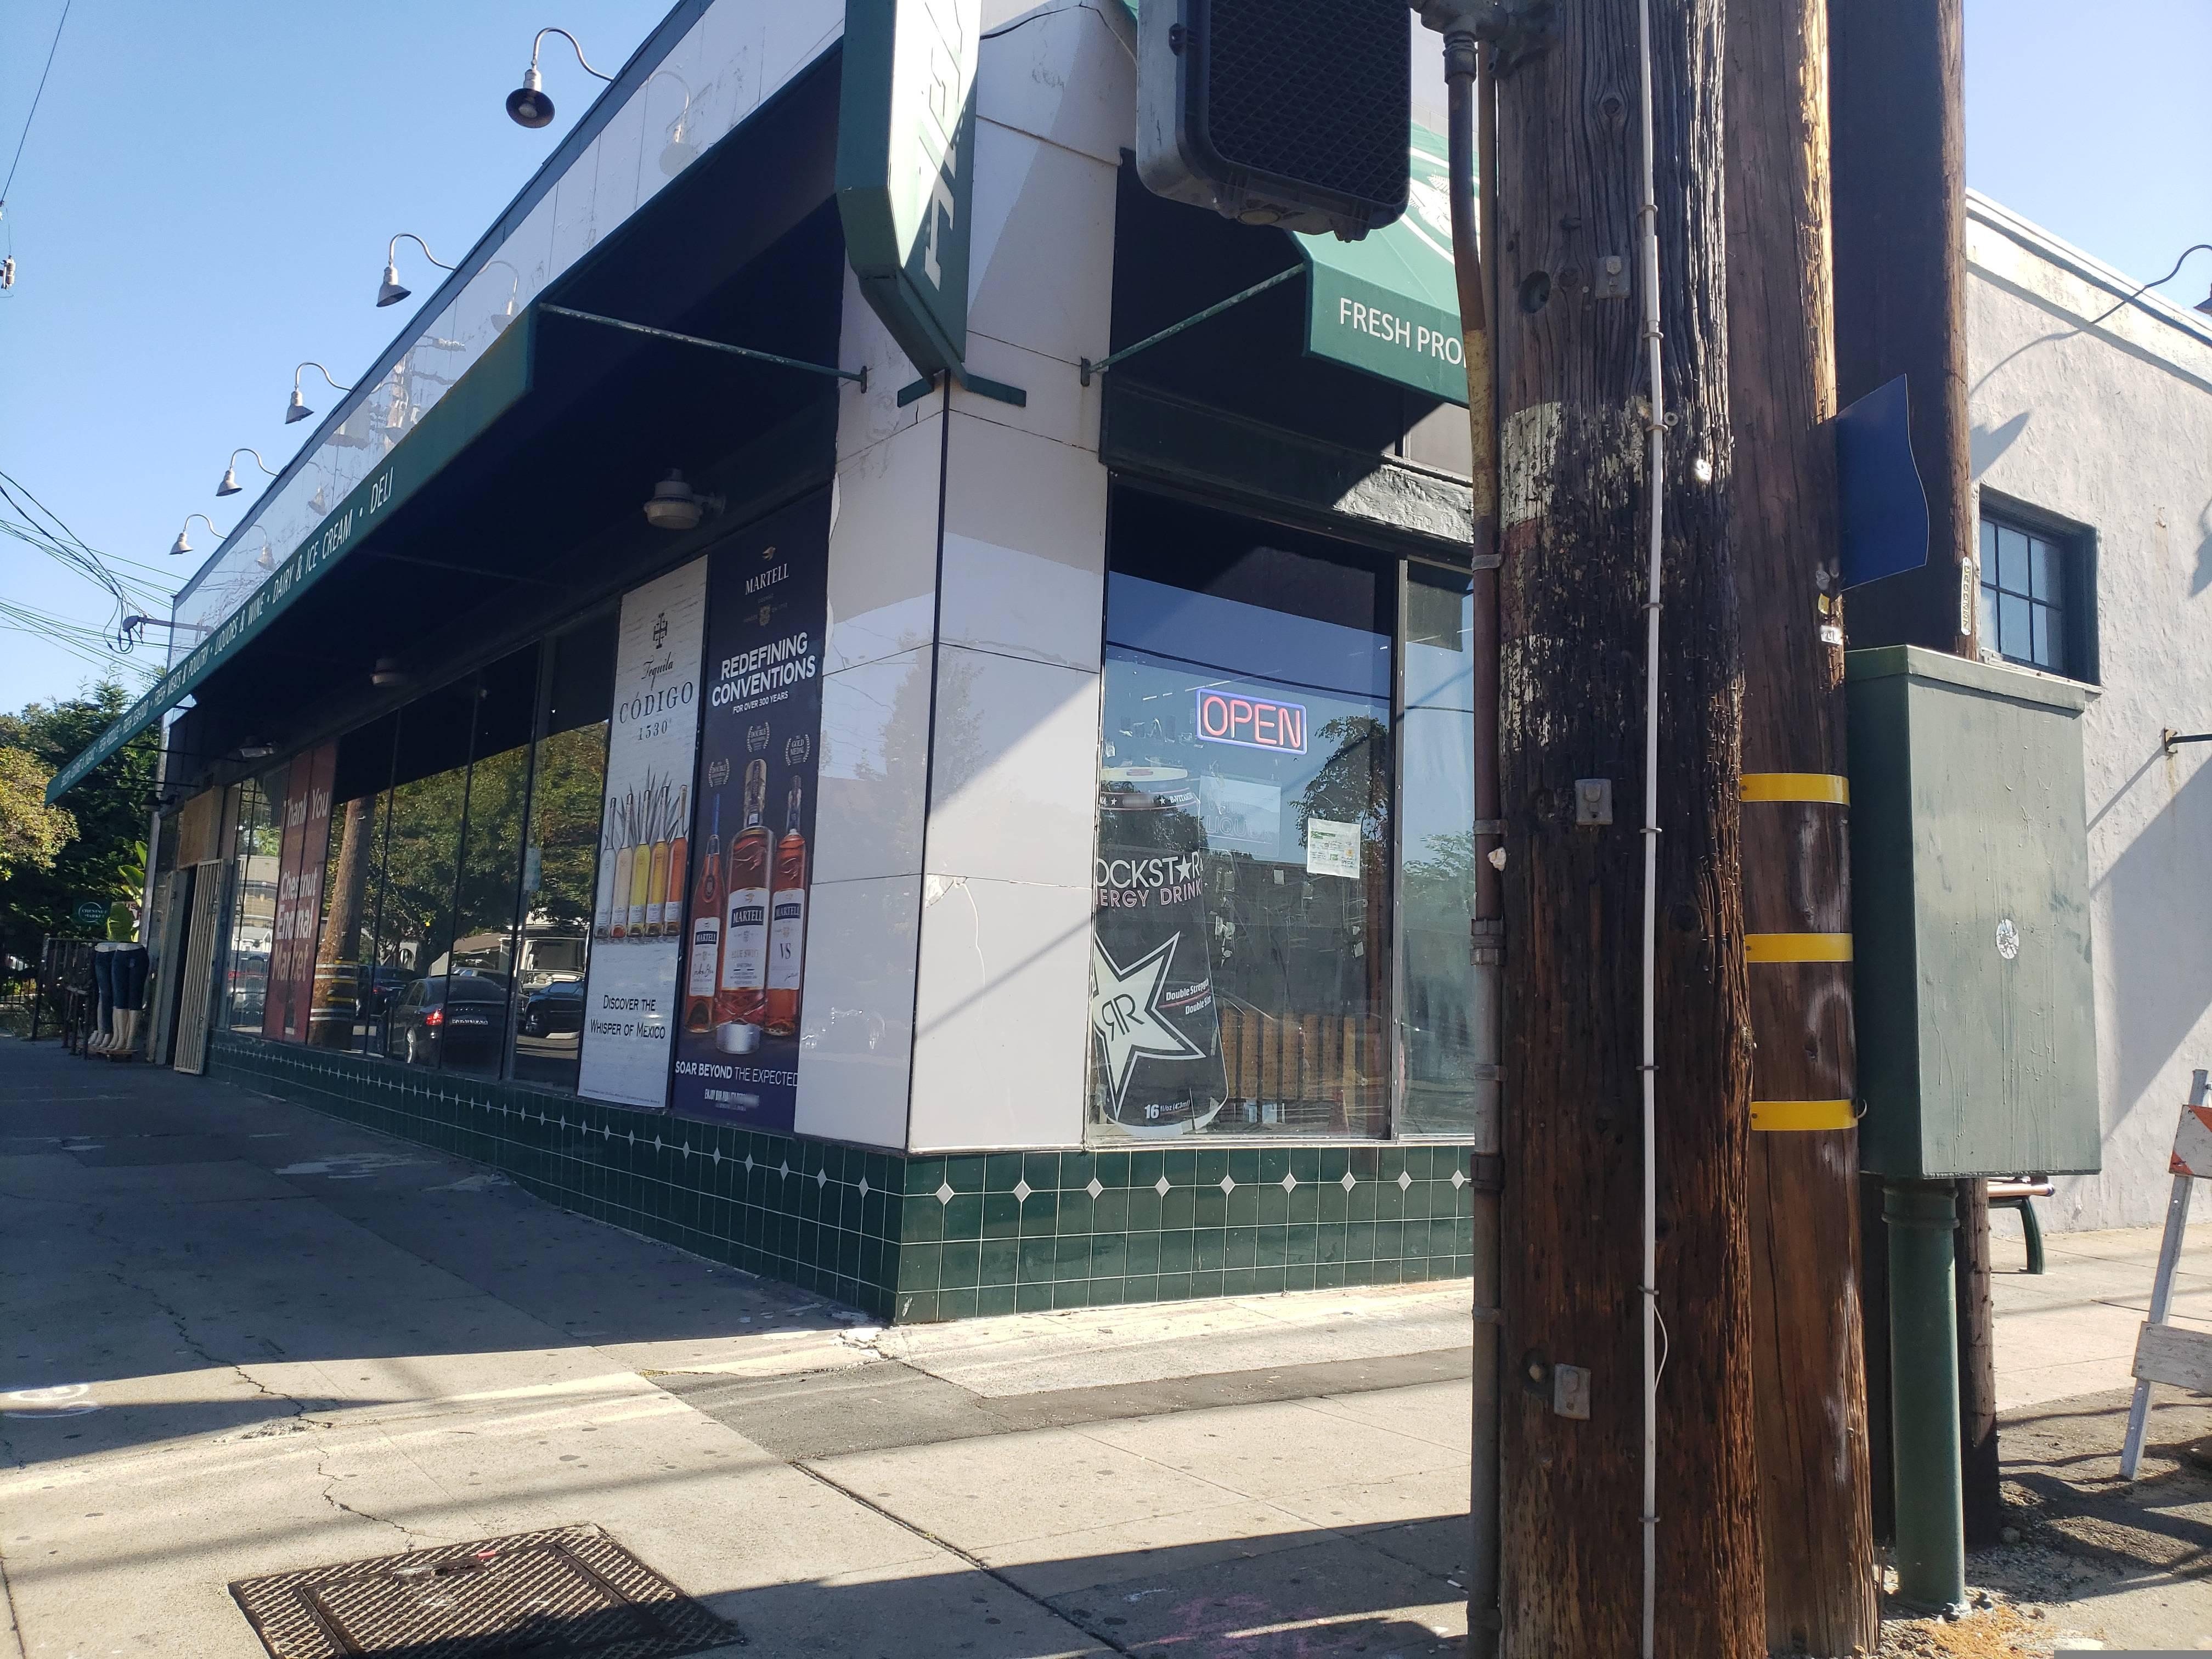
Feature: Storefront
State: California
Country: United States
Date: 2023-10-07T17:05:54.112000+00:00
Coordinates: 37.767, -122.254